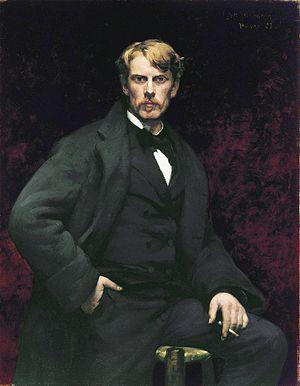
Robert Vonnoh, né le 17 septembre 1858 à Hartford dans l'état du Connecticut et décédé le 28 décembre 1933 à Nice dans le département des Alpes-Maritimes, est un peintre impressionniste américain, spécialisé dans la peinture de paysage et de portrait. Il a principalement travaillé sur la côte est des États-Unis et en France, au sein de la colonie d'artistes de Grez-sur-Loing.